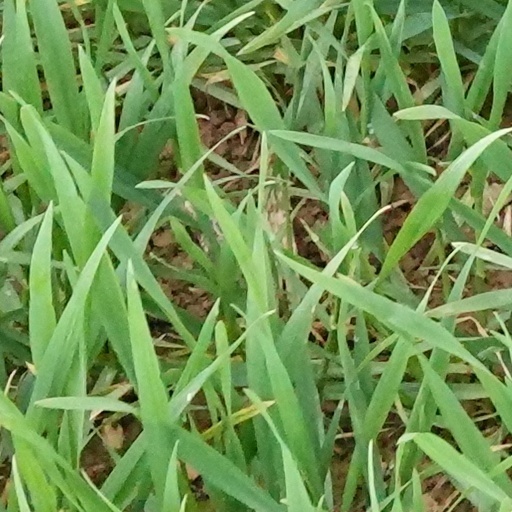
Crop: wheat